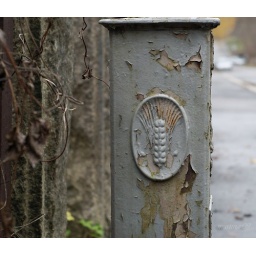
street lamp in need of paint